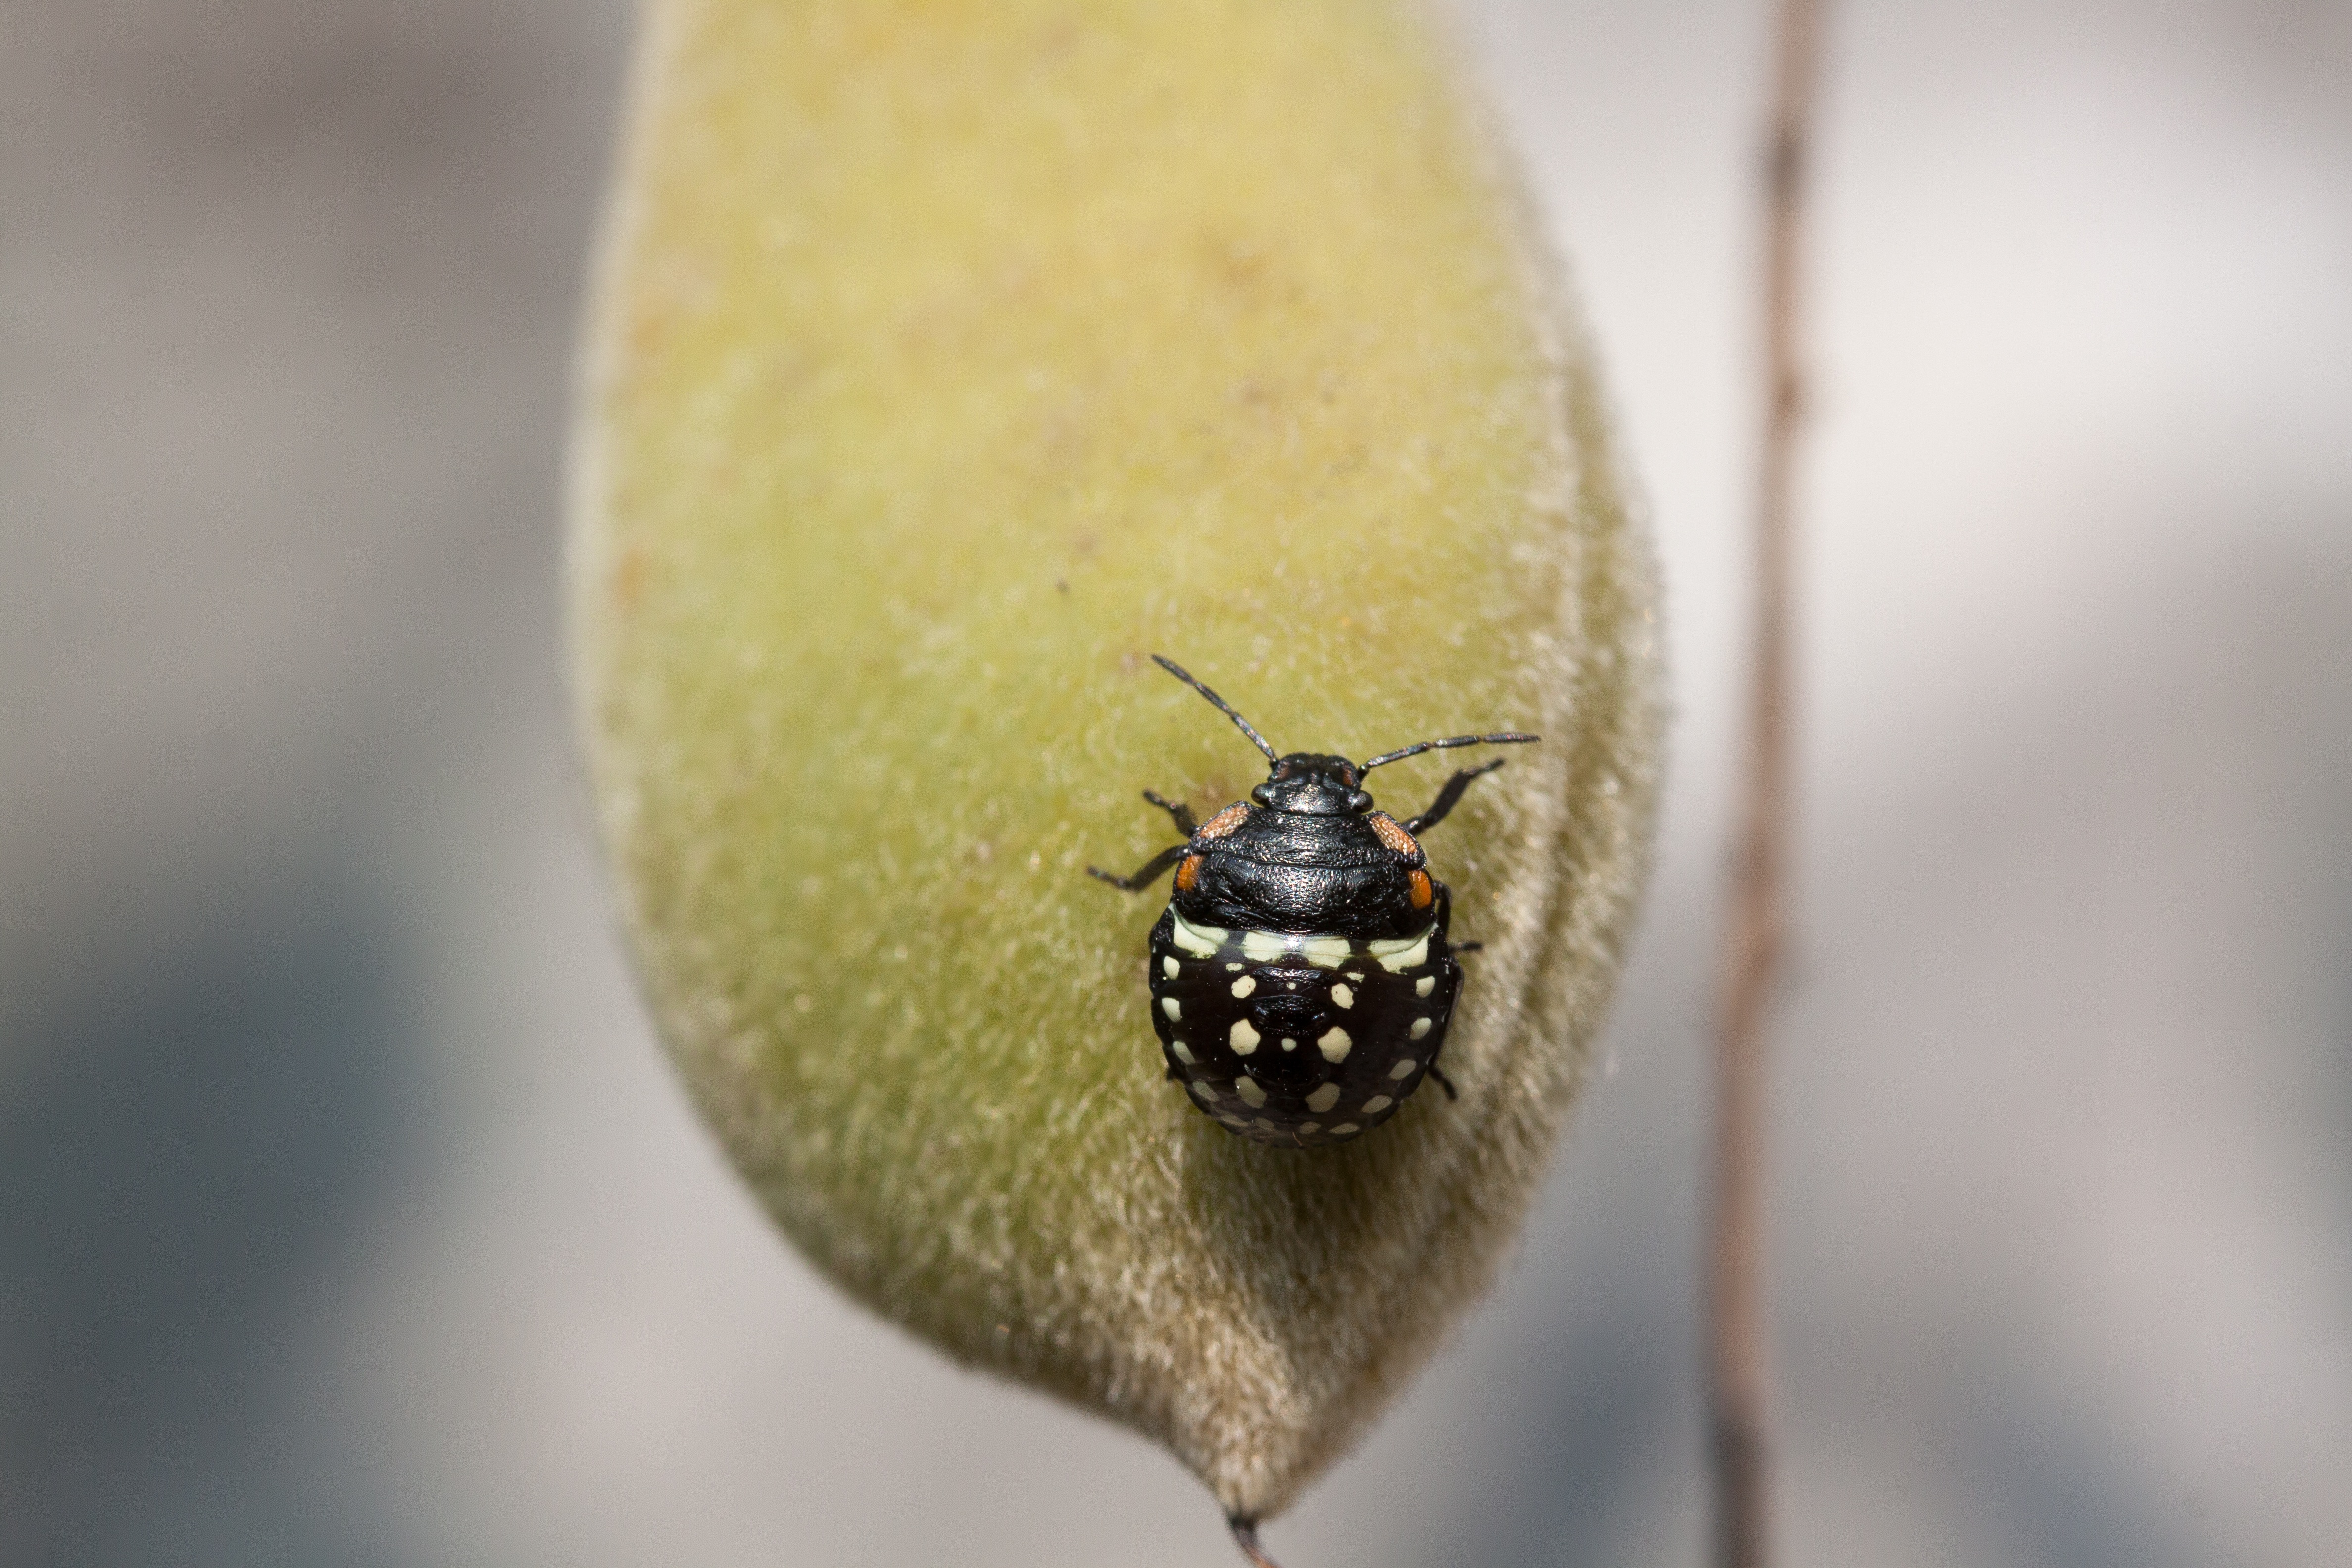
photography, fruit, leaf, flower, animal, bean, insect, macro, clean, bug, black, yellow, close, fauna, invertebrate, close up, cleaning, wisteria, insecta, macro photography, leaf bug, kerfe, plant stem, fore leg, gliederfu